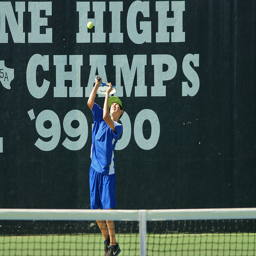
A person swinging a tennis racket at a ball.
A young man hops up to reach a tennis ball with an overhand swing
a young boy hitting a tennis ball in front of a champ sign
A person hitting a ball with a tennis racket
A person playing lawn tennis in the court.